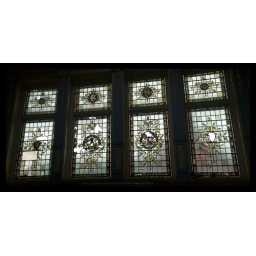
the stained glass windows in tounstall court